List of trails in Grand Canyon National Park

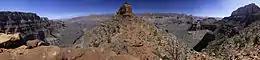
A panoramic view as seen from the South Kaibab Trail

Established trails within backcountry areas of the park are assigned one of the following designations by the National Park Service: